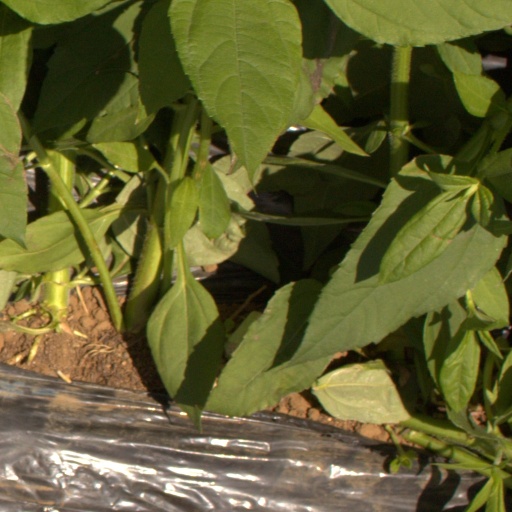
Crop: Jerusalem artichoke